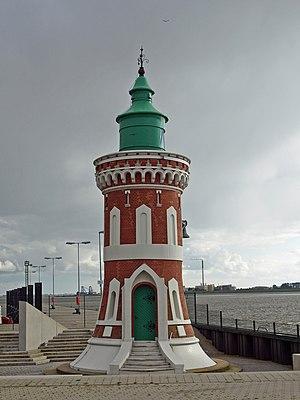
Le phare de Kaiserschleuse est un phare inactif situé à l'entrée de l'écluse du port de Bremerhaven, en Allemagne. Il était géré par la WSV de Bremerhaven.
Liste des phares en Allemagne : Les phares sont situés sur la côte nord-ouest de la mer du Nord et la côte nord-est de la mer Baltique. Les phares sont gérés par les autorités locales portuaires au sein d'une agence fédérale, la Wasserstraßen- und Schifffahrtsverwaltung des Bundes.